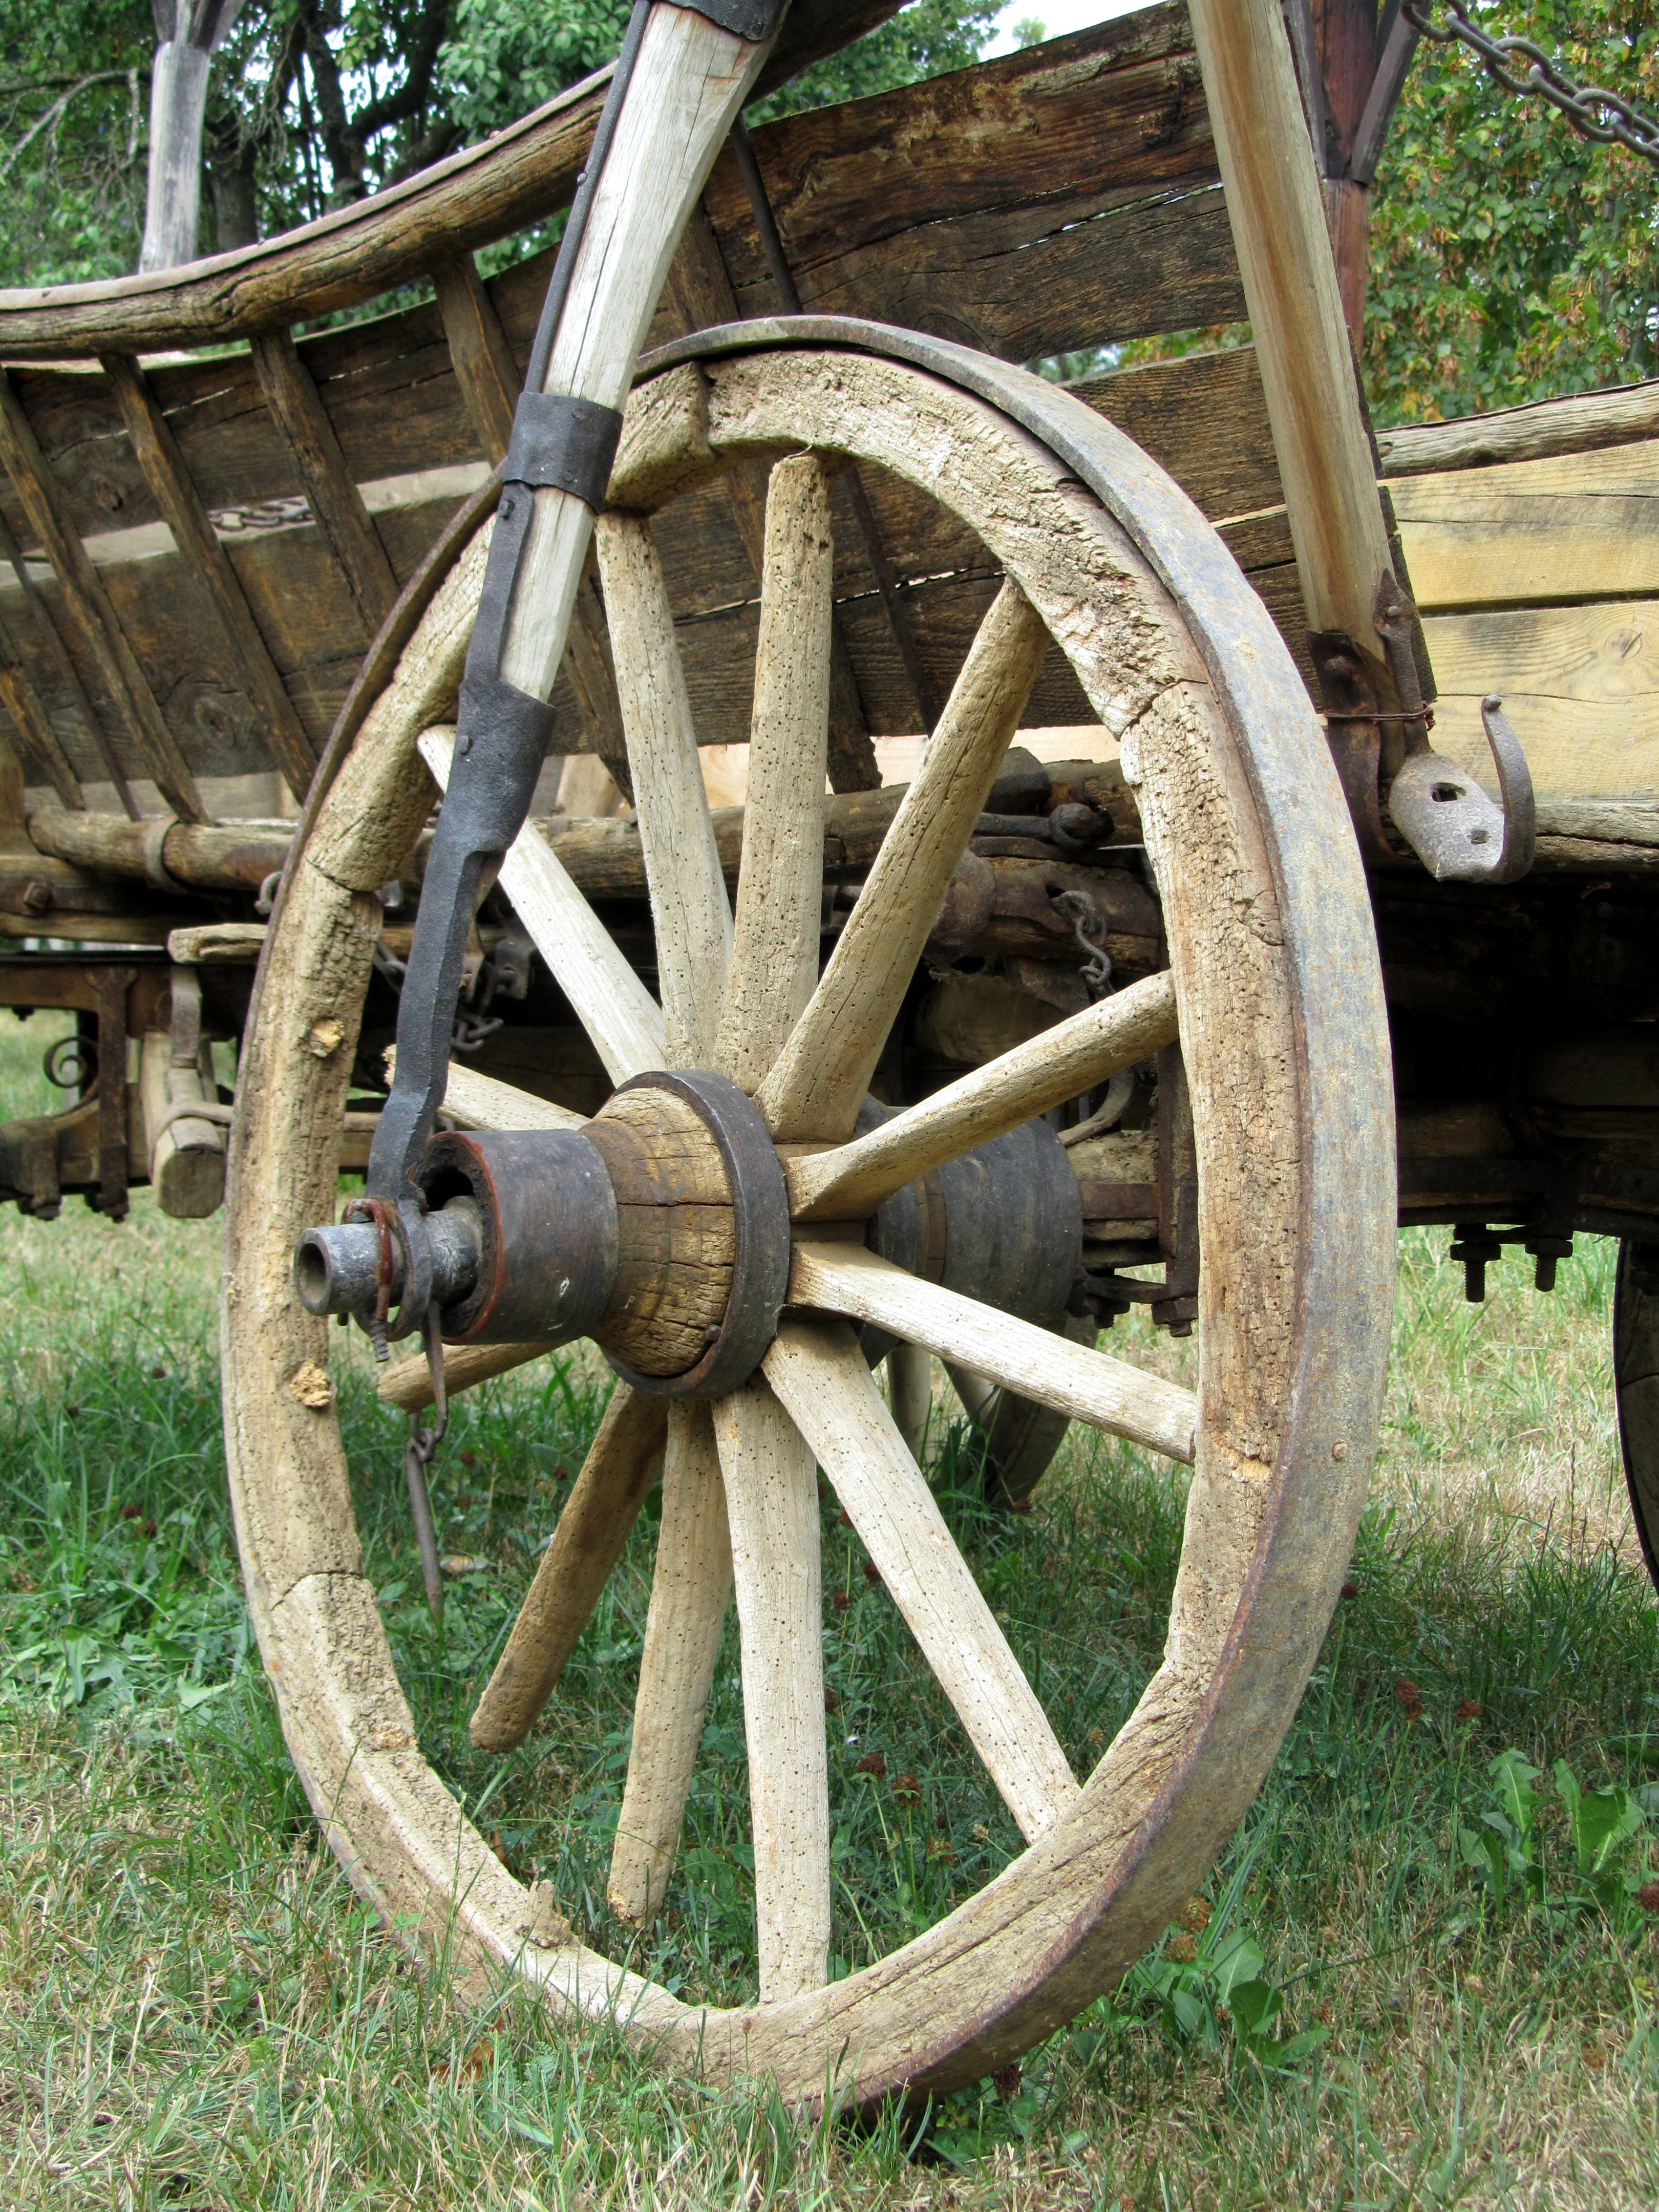
grass, wheel, cart, spoke, tire, motor vehicle, cannon, auto part, automotive tire, wagon wheel representing, automotive wheel system